Rothe Erde

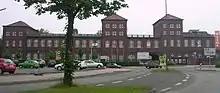
Former administrative building of the steelworks

Because there was no blast furnace in Rothe Erde in which iron ore could be smelted, Kirdorf purchased several blast furnaces in 1892, as well as several coal operations in Esch-sur-Alzette, Luxembourg, which at the time belonged to the German Customs Union (Zollverein), and in Audun-le-Tiche, Lorraine, which had been part of the German Reich since 1871. He obtained coal and coke supplies from the "Gelsenkirchener Bergwerks-AG" mine, where his brother Emil worked as the director of sales. Kirdorf's strategy paid off and even though by 1887 the company was first among German steelworks, having produced roughly 500,000 tons of rough steel, by 1890 this figure had risen to over a million steel ingots produced.